Warsztaty Szybowcowe Sroka

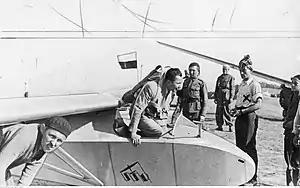

The Warsztaty Szybowcowe Sroka, or Kocjan Sroka after its designer, was a Polish intermediate training glider. About sixty were built between 1934 and 1939.